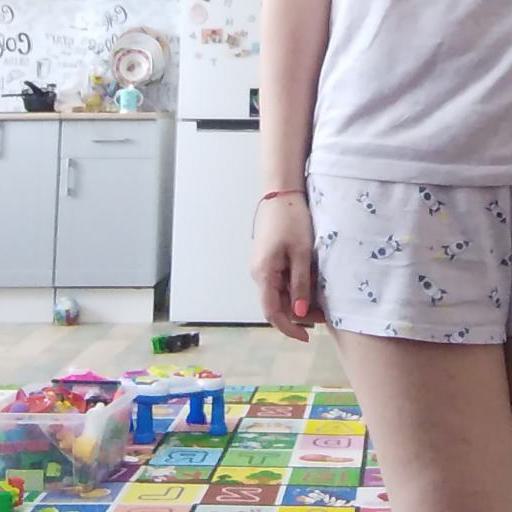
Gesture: no_gesture